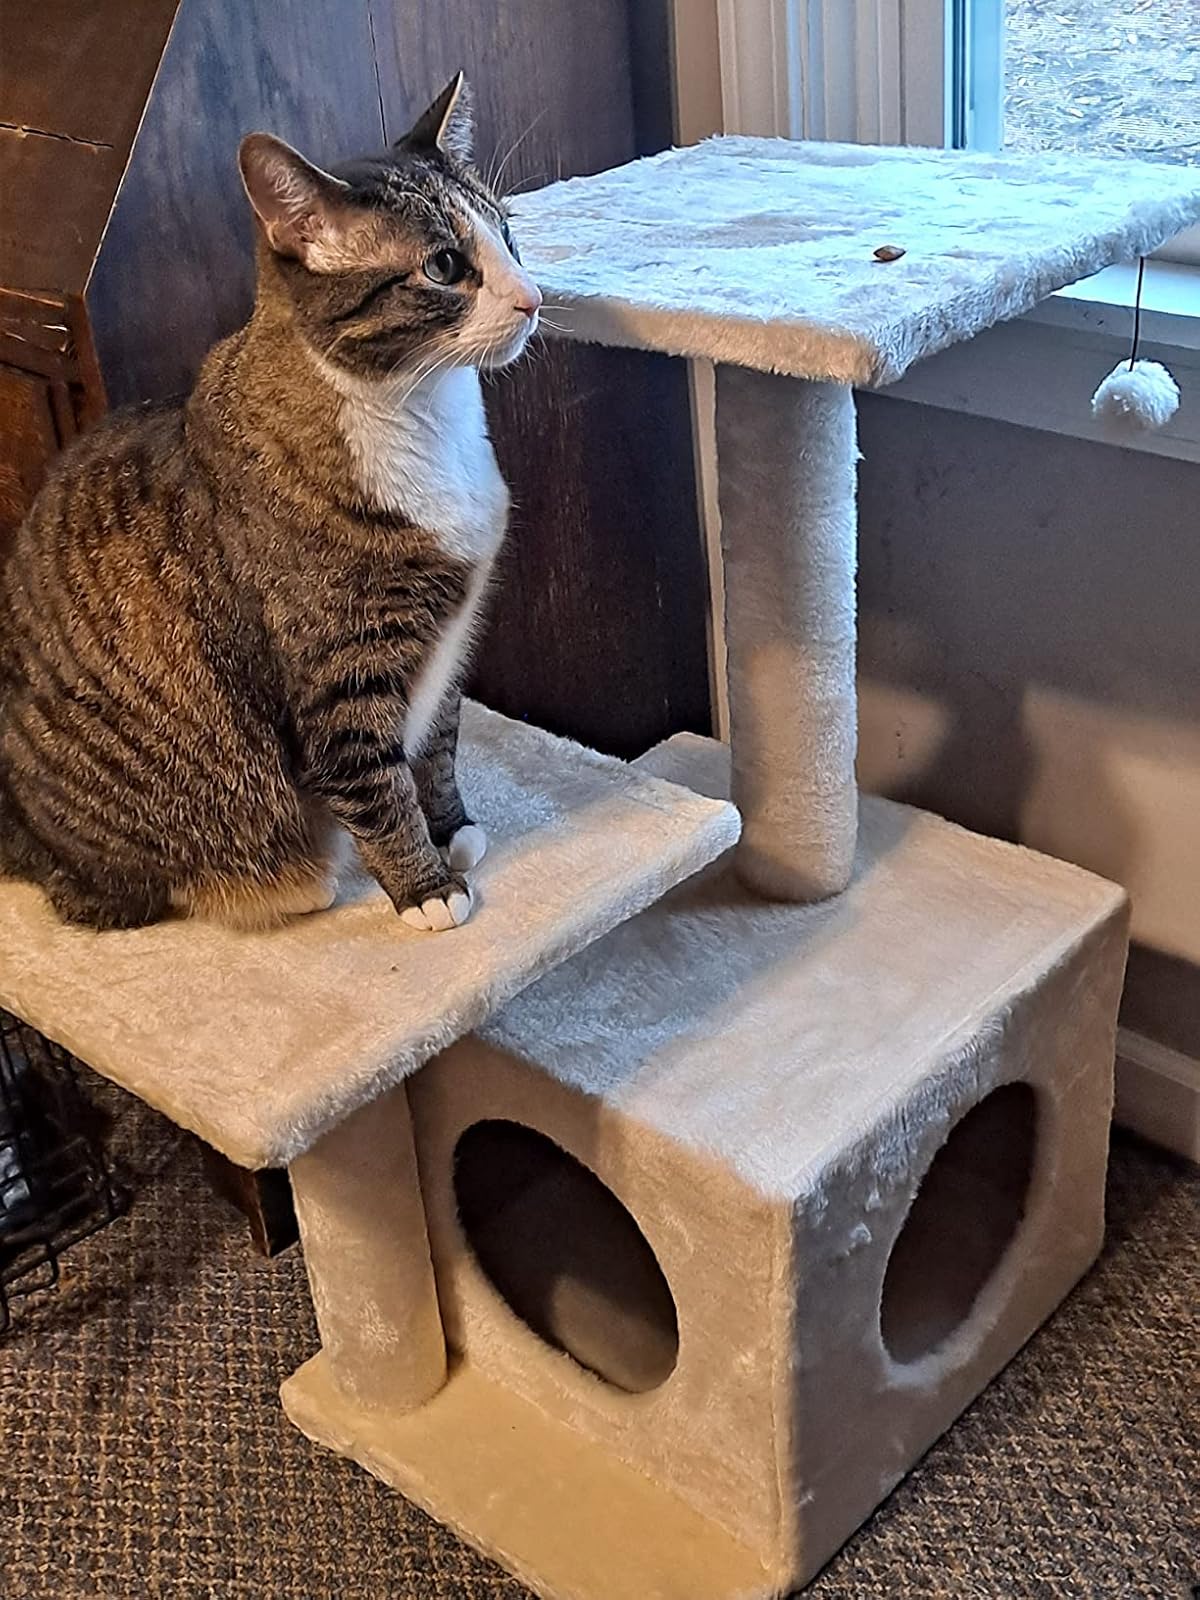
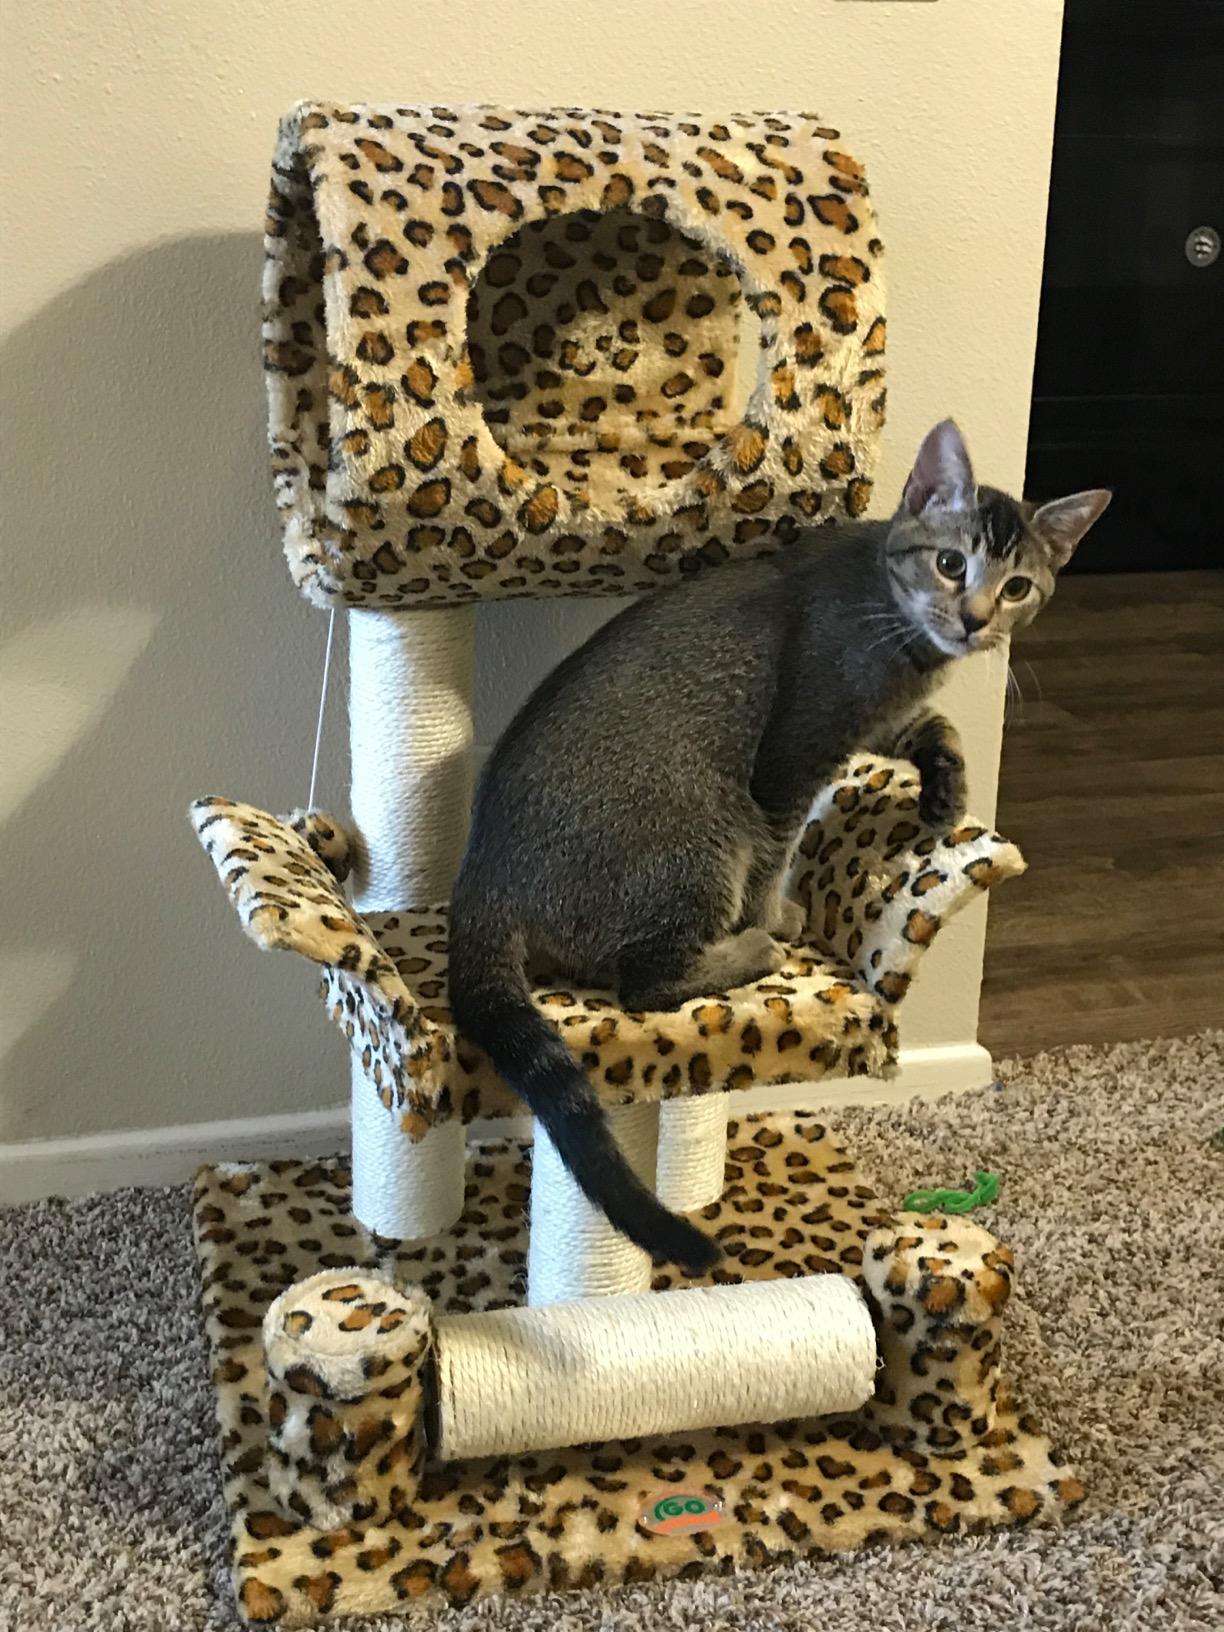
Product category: items_cat tree
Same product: no